Dapinglin metro station

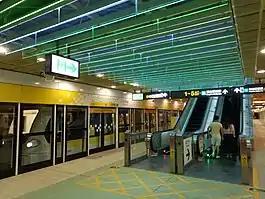
Circular Line platform

This four-level, underground station, has two island platforms and five exits.